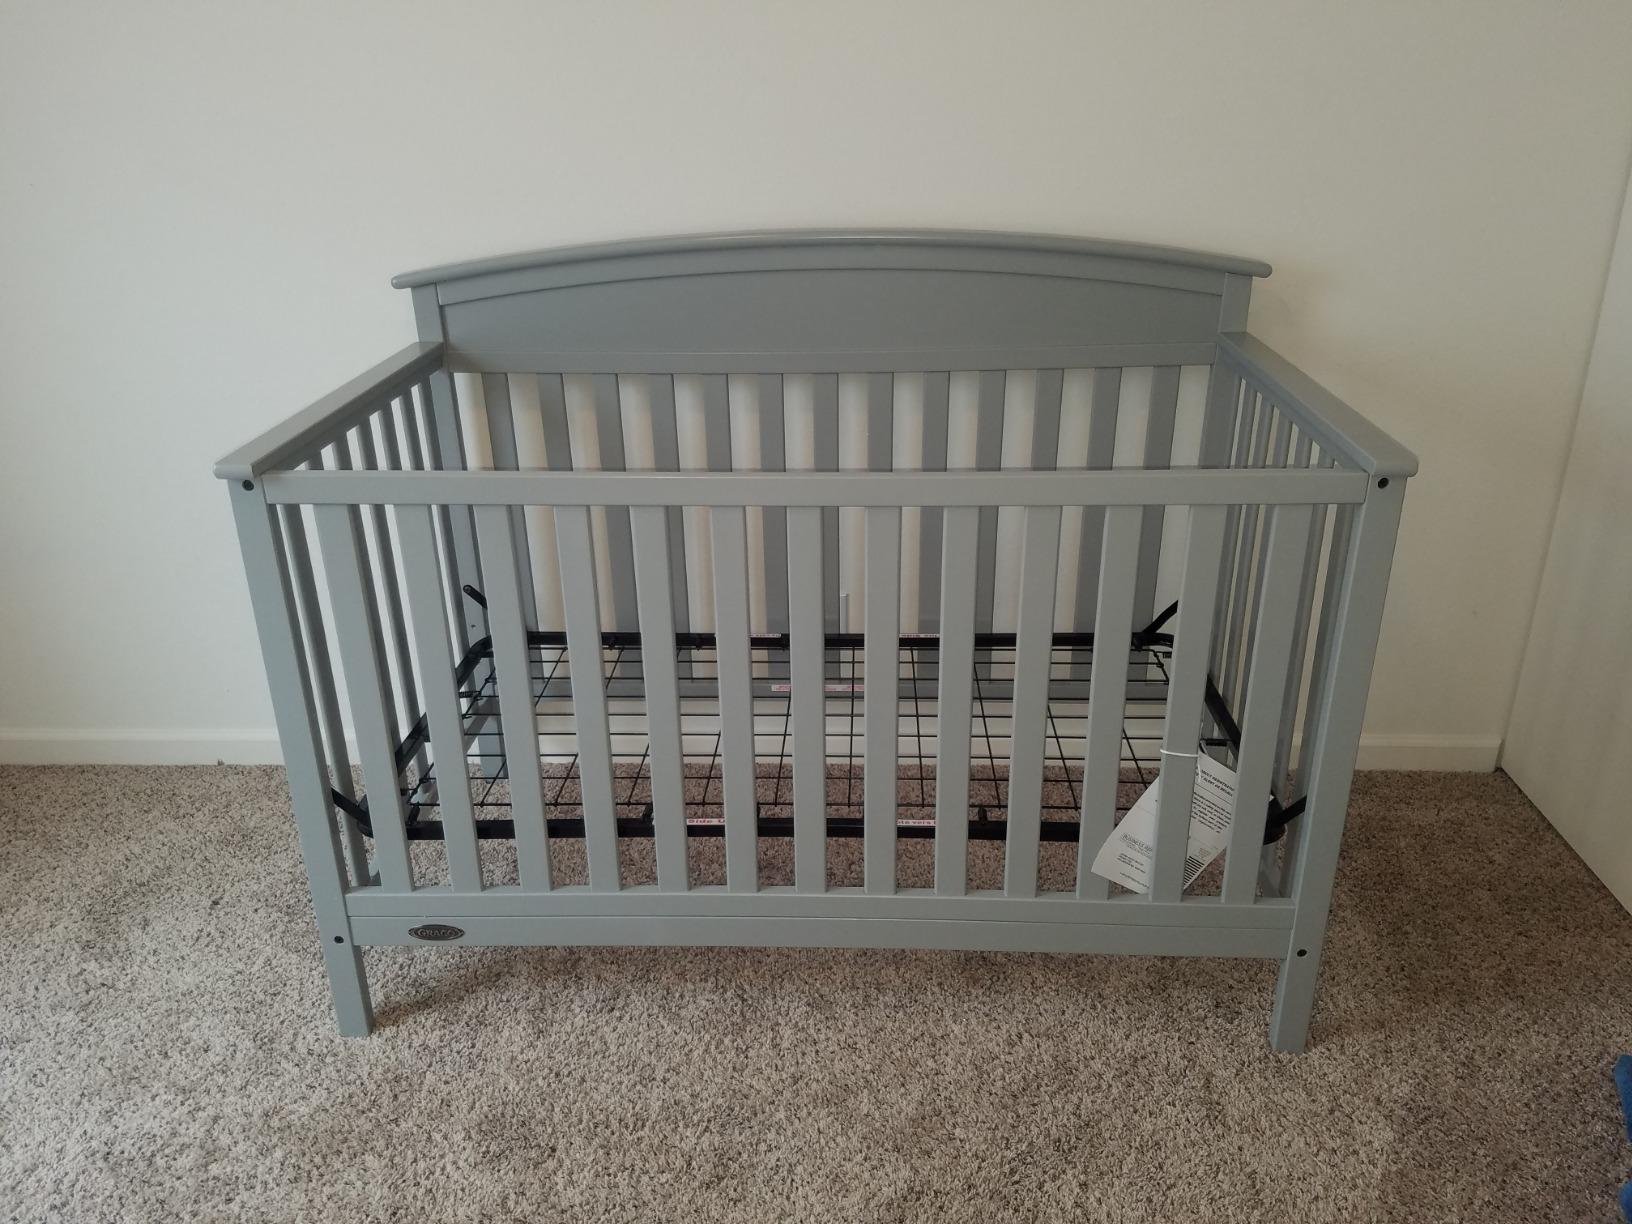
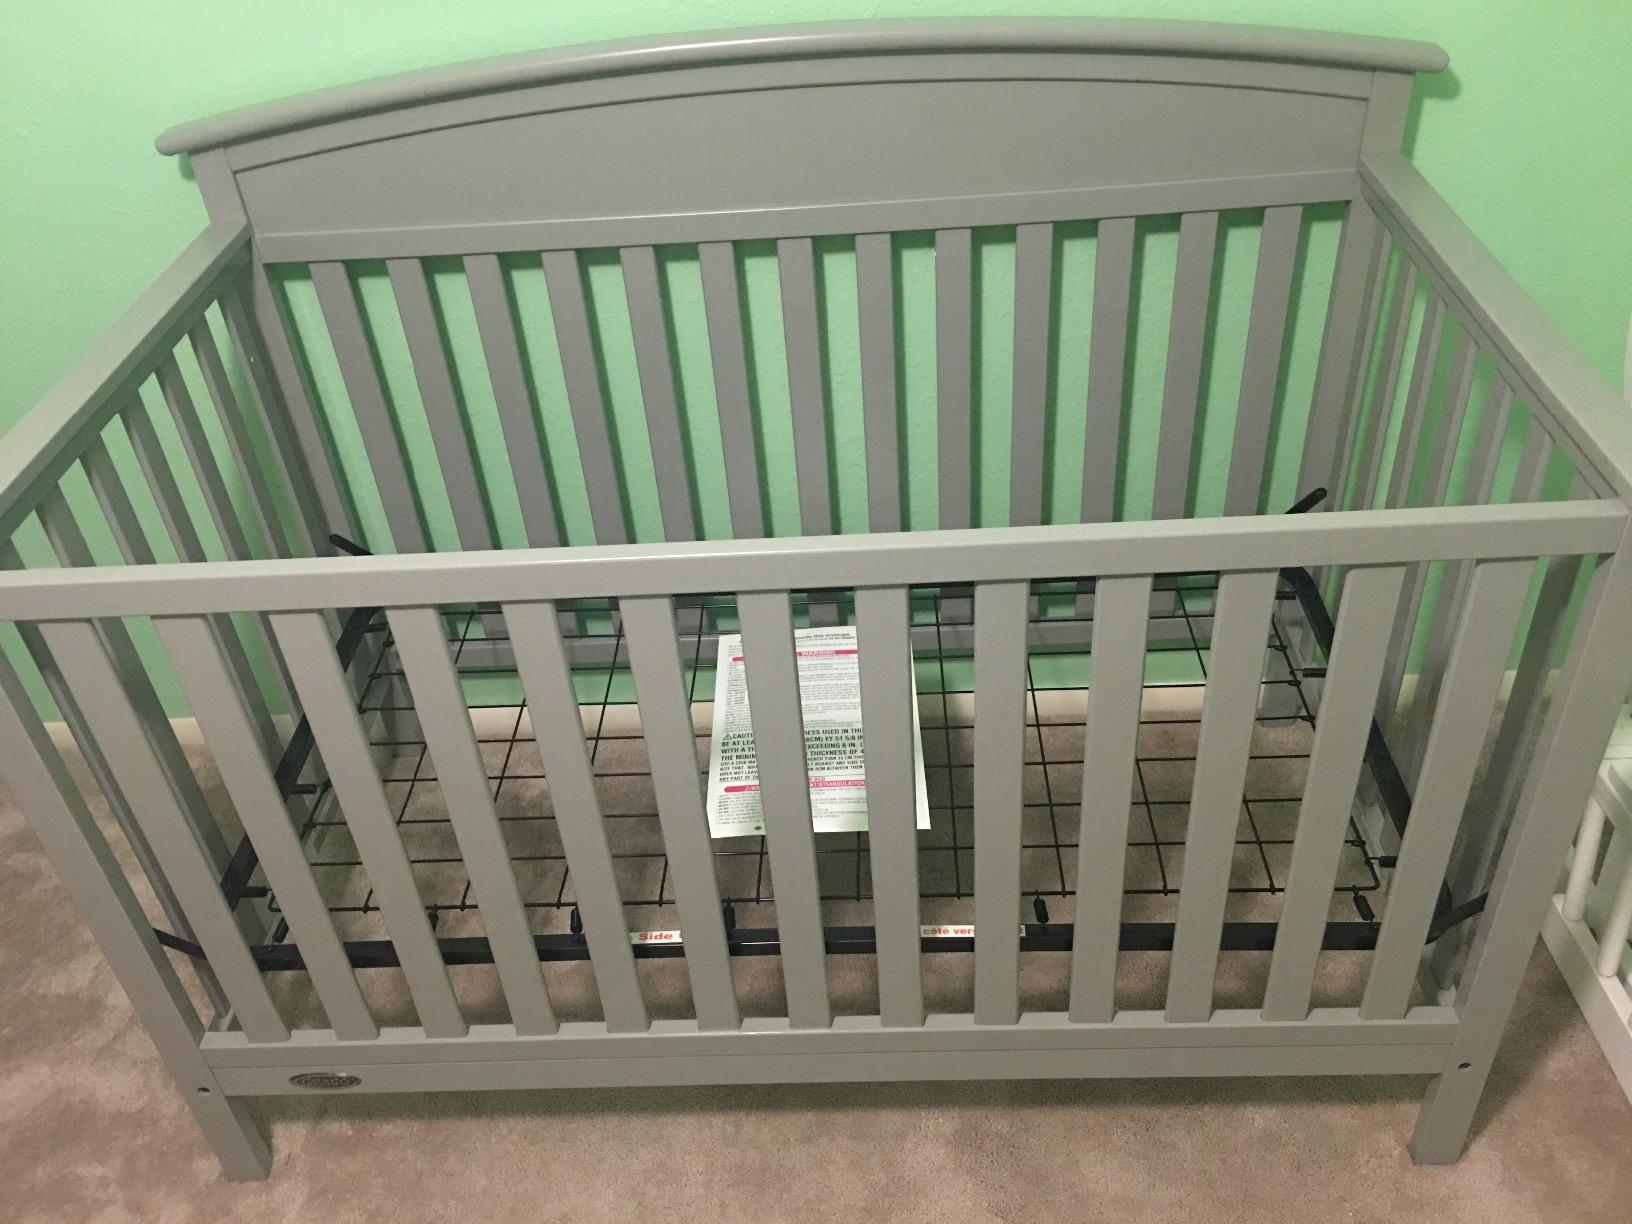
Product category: products_crib
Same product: yes